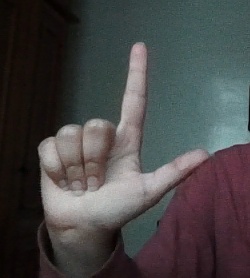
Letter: laam